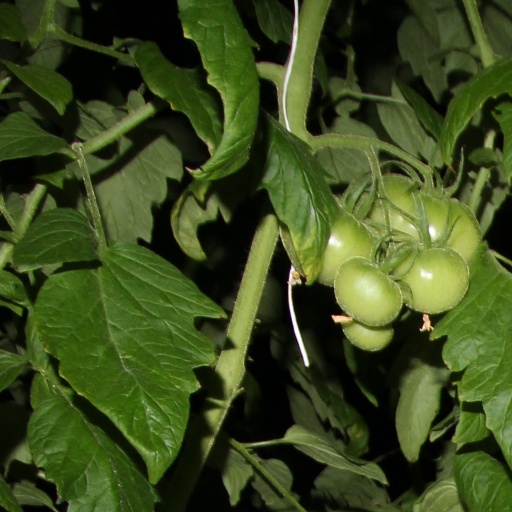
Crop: tomato